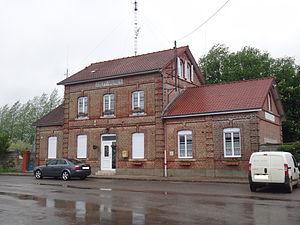
Gare de Chépy - Valines, Somme, Picardie, France, en mai 2014.
La gare de Chépy - Valines est une gare ferroviaire française fermée de la ligne d'Abbeville à Eu, située sur le territoire de la commune de Chépy, à proximité de Valines, dans le département de la Somme, en région Hauts-de-France.